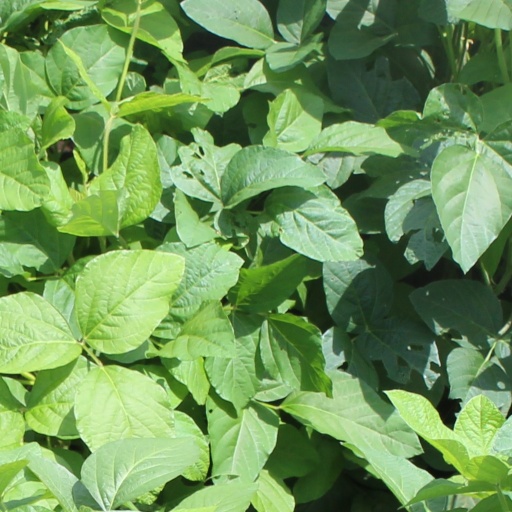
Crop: soybean